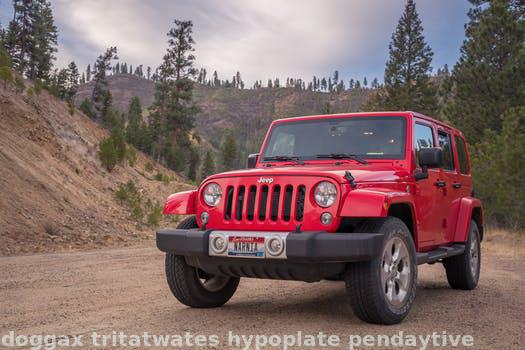
Label: Watermark